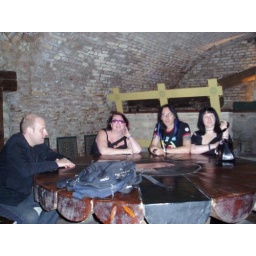
Neil, Carol, Jason and Karen sat round the round table in the Celtic bar on Ochodna Ulica.